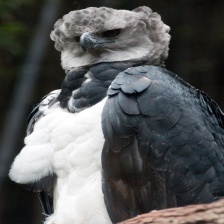
Species: HARPY EAGLE
Scientific name: HARPIA HARPYJA